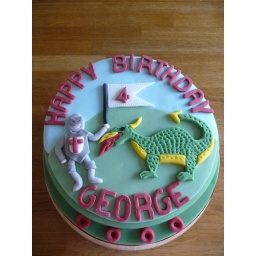
This is a vanilla sponge birthday cake covered in green fondant icing and decorated with coloured fondant characters.